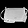
Label: Bag